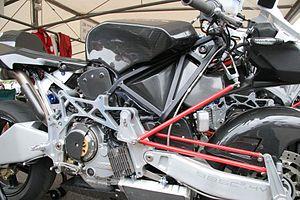
Détail du système de guidage de la Vyrus 985 C3 4V